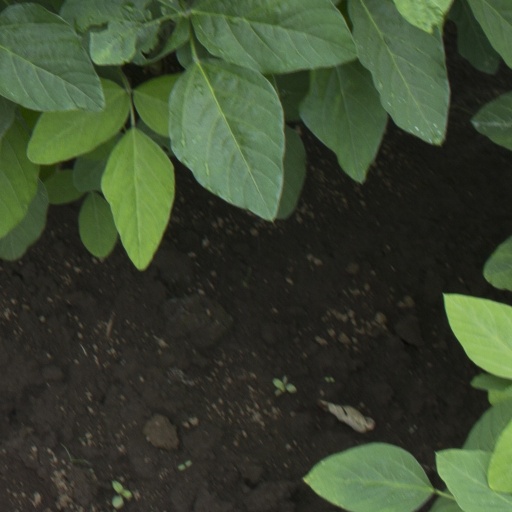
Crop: soybean